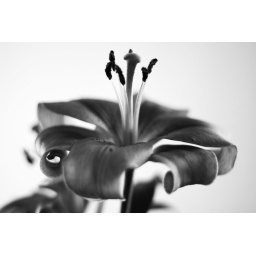
Beauty in black & white